Plunket Shield

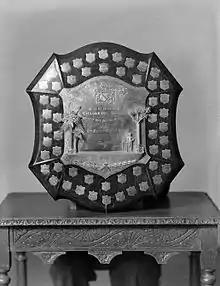
The Plunket Shield

New Zealand has had a domestic first-class cricket championship since the 1906–07 season. Since the 2009–10 season it has been known by its original name of the Plunket Shield.